Maria Josepha Amalia of Saxony

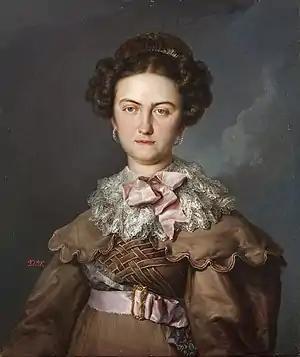
Portrait of María Amalia of Saxony, by Vicente López Portaña. Maria is seen wearing the band and cross of the Order of Noble Ladies of Queen Maria Luisa. The style of the portrait and the mature appearance of the queen have led some authors to affirm that it must have been painted around 1828, one year before the death of the sovereign, and when she was 23 years old.

She died as a result of fevers on 18 May 1829 in Aranjuez, leaving her husband heartbroken, and was buried in El Escorial. Her husband remarried for the fourth time to Maria Christina of the Two Sicilies who eventually gave birth to the future Queen Isabella II of Spain.